Schmiedrued

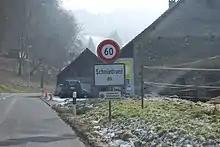
Entrance to Schmiedrued

Schmiedrued has an area, , of . Of this area, or 64.2% is used for agricultural purposes, while or 27.4% is forested. Of the rest of the land, or 7.8% is settled (buildings or roads).